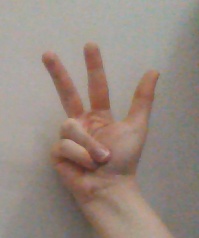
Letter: al